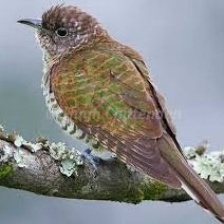
Species: AFRICAN EMERALD CUCKOO
Scientific name: CHRYSOCOCCYX CUPREUS